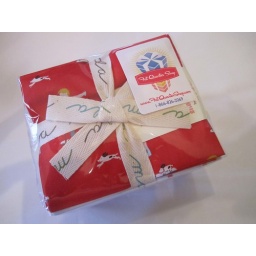
Breathing into a paper bag over here